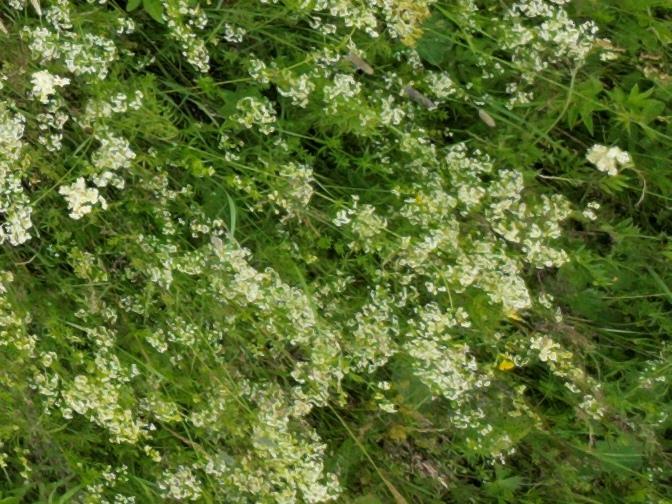
Flowers visible: yarrow flowers, yarrow flowers, yarrow flowers, yarrow flowers